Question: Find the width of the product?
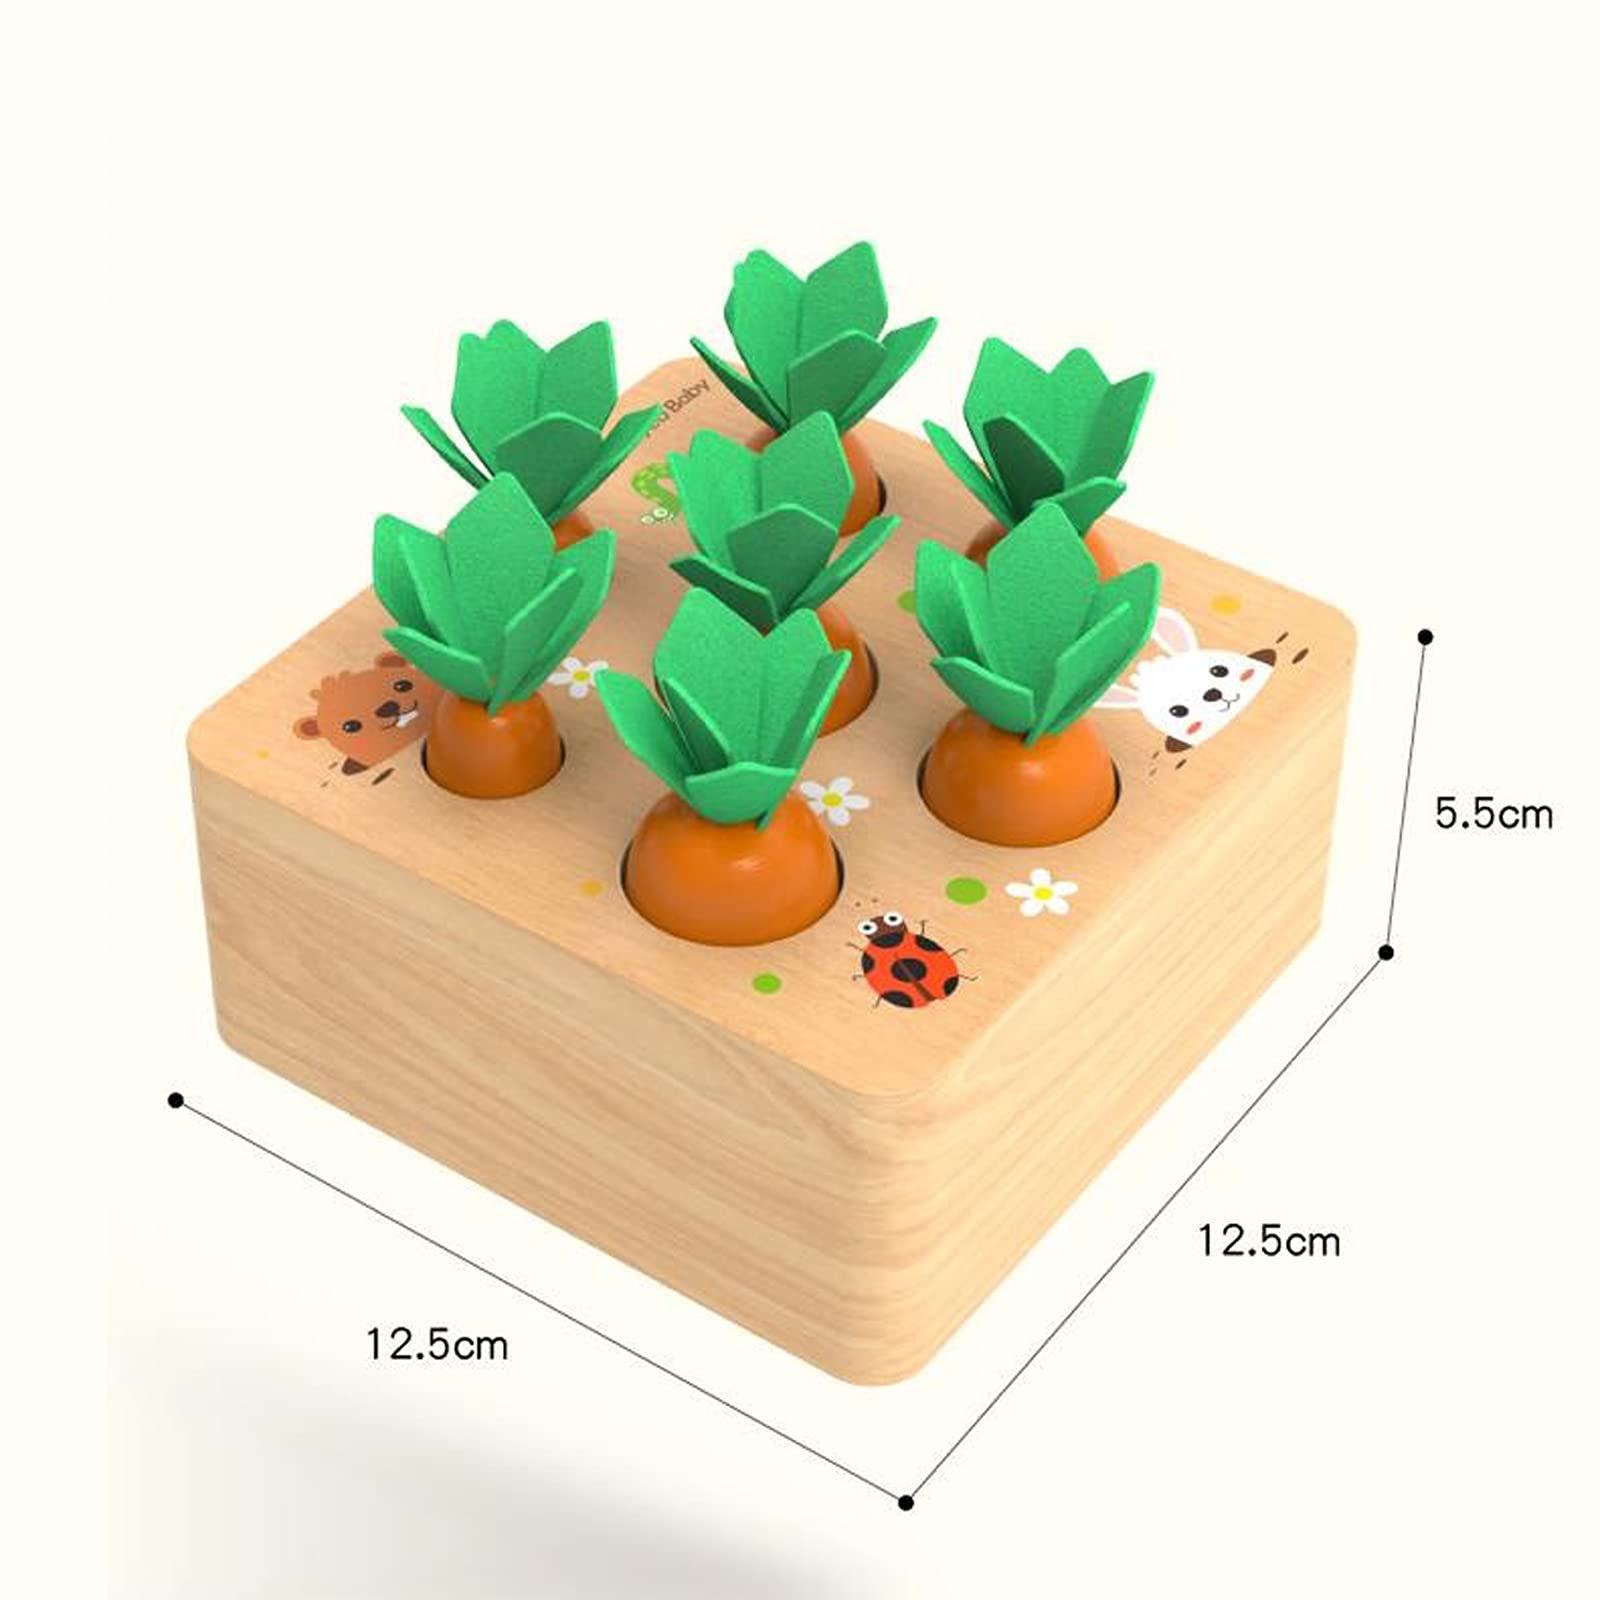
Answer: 12.5 centimetre